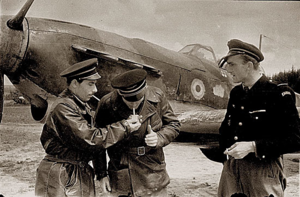
Le régiment de chasse 2/30 « Normandie-Niémen » est une unité de combat de l’Armée de l'air française. Lors de sa mise en sommeil en 2009, le régiment était équipé de chasseurs Mirage F1CT et stationné sur la BA 132 de Colmar-Meyenheim. Ce régiment est le descendant du fameux groupe de chasse « Normandie-Niémen », des Forces françaises libres, créé en 1942 et engagé en Union soviétique sur le front de l'Est. C'est pour cette raison qu'il porte le double nom de « Normandie », la région française, et de « Niémen », un fleuve de l'ex-Union soviétique qui se jette dans l'Est de la mer Baltique. Il s'agit de la seule force occidentale à s’être battue aux côtés de l’Armée rouge sur le sol soviétique durant la Seconde Guerre mondiale.
L'Armée française de la Libération est l'Armée française réunifiée, résultant de la fusion de l'Armée d'Afrique giraudiste et des FFL gaullistes, qui, après avoir participé aux campagnes de Tunisie et d'Italie, débarque avec les Alliés pour reconquérir la France en 1944 et qui entre en 1945 en Allemagne pour obtenir sa capitulation et l'occuper jusqu'en 1955.